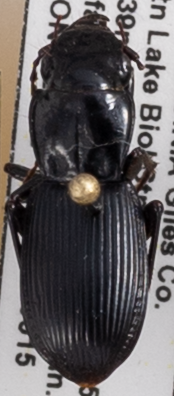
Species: Pterostichus rostratus
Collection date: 2021-06-15
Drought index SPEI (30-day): -0.51
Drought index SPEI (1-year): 0.718
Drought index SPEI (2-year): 1.28